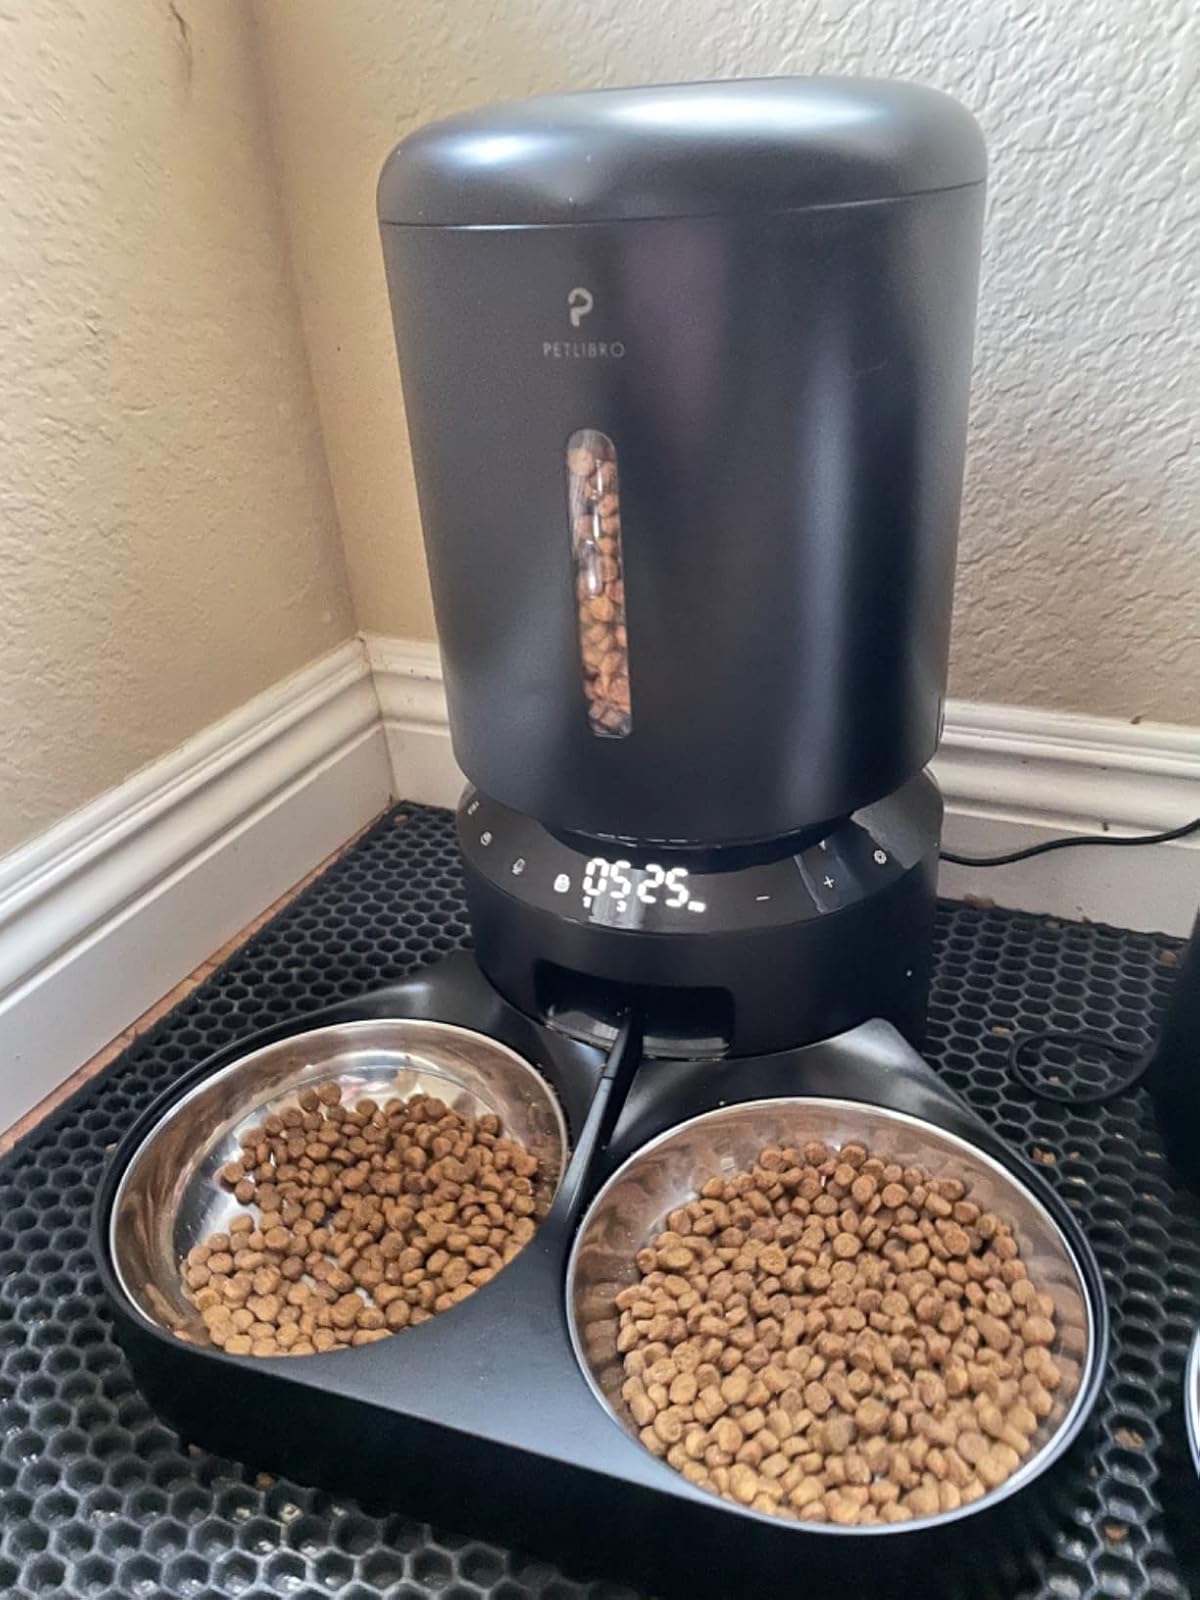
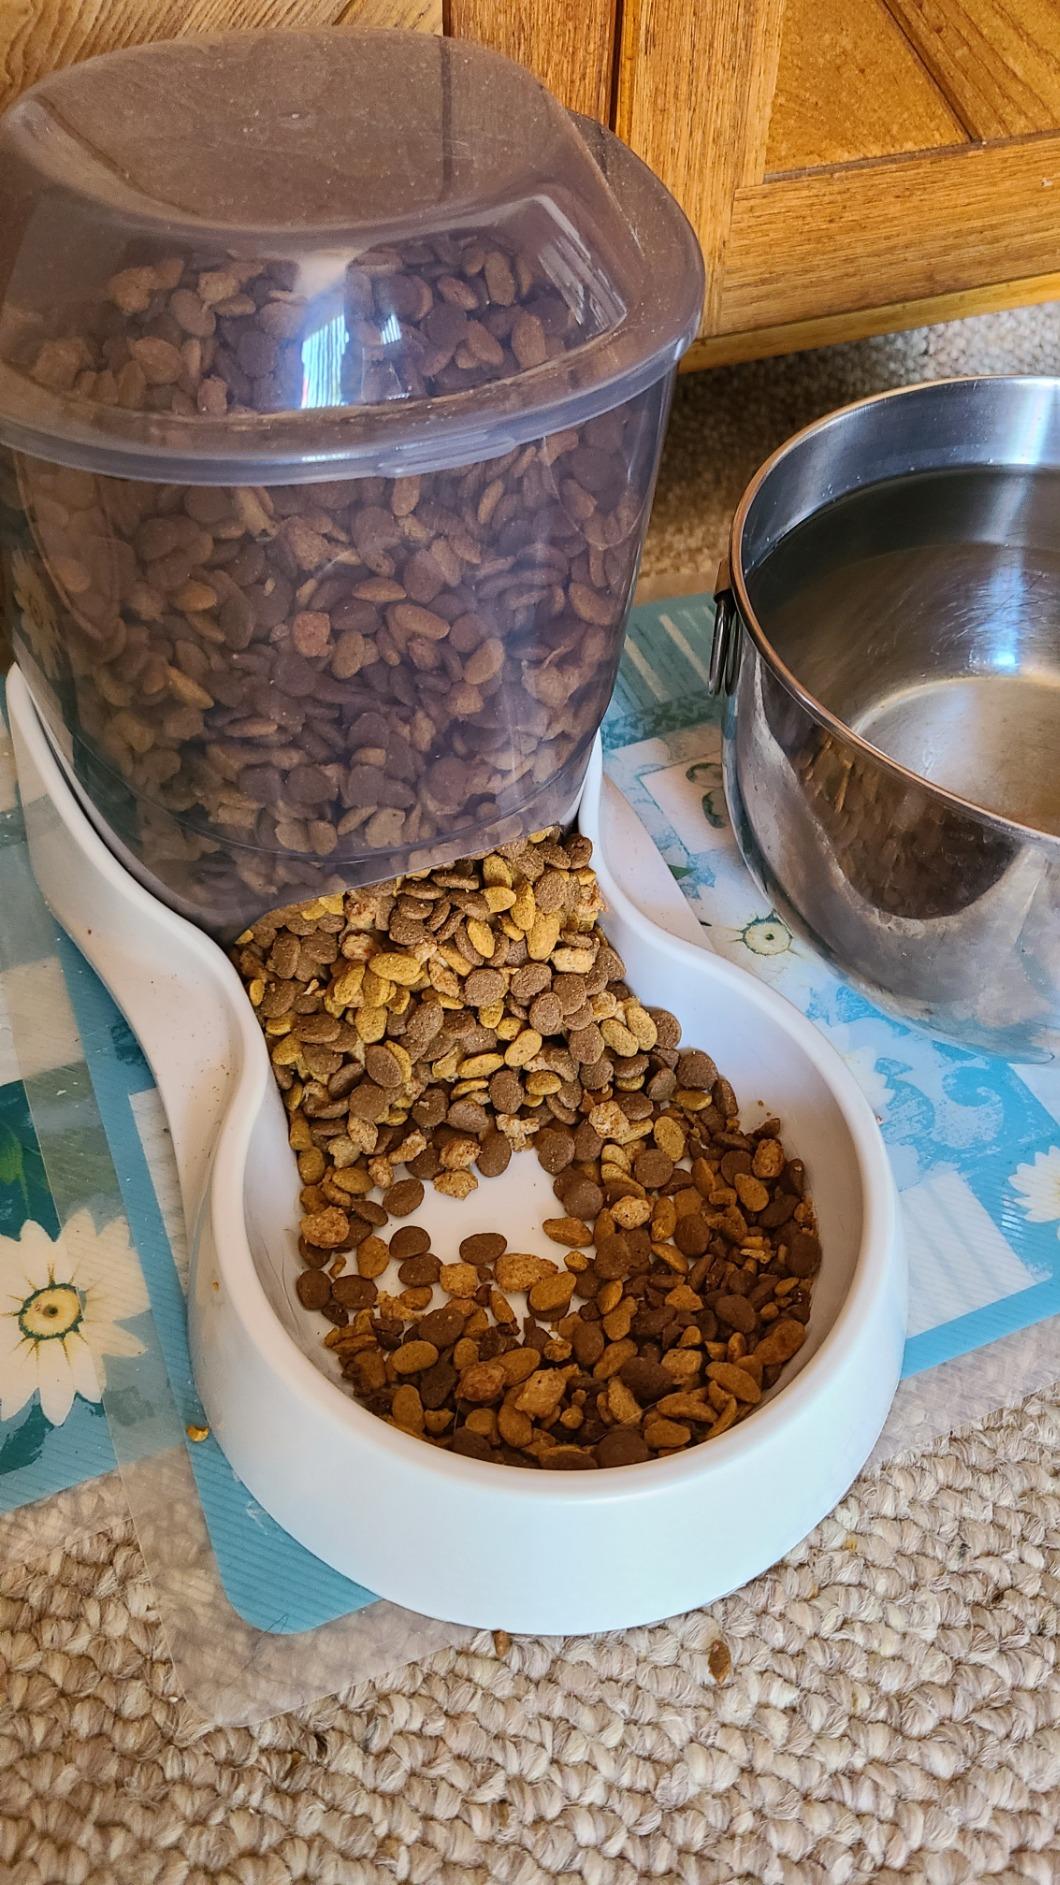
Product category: items_feeder
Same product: no